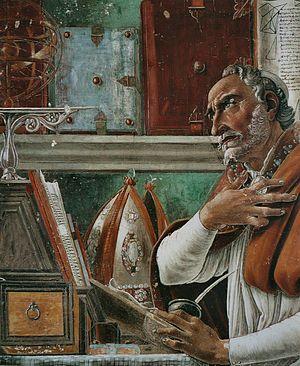
Monique, connue sous l'appellation de sainte Monique, née en c. 332 à Thagaste dans l'Empire romain et décédée en 387 à Ostie, est une chrétienne d'origine berbère. Son fils, Augustin, un des plus grands théologiens chrétiens, lui a rendu un vibrant hommage, particulièrement dans ses Confessions, ouvrage qui reste la principale source d'information biographique à son sujet. Reconnue sainte par l'Église catholique romaine et l'Église orthodoxe, elle est fêtée le 27 août, veille de la fête de son fils. Toutefois, en Wallonie, elle est fêtée le 4 mai.